Yarn over

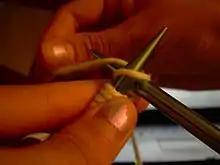
Yarn over example

In knitting, a yarn over is technique in which the yarn is passed over the right-hand knitting needle. In general, the new loop is knitted on the next row, either by itself (producing a hole) or together with an adjacent stitch (e.g., in "tucked" slip stitches). The yarn-over may also be dropped on the next row, producing a longer stretch of yarn between the stitches of the previous row. Conversely, the effect of a yarn-over can be obtained by picking up the yarn between stitches of the previous row; the difference is that the yarn then is shorter, and the flanking stitches of the previous row may be overly drawn together.